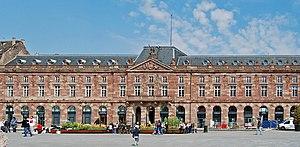
Strasbourg est une commune française située dans le département du Bas-Rhin. Préfecture du département, elle est également, depuis le 1ᵉʳ janvier 2016, le chef-lieu de la région Grand Est. Capitale de la région historique d'Alsace, la ville est bordée par le Rhin et frontalière avec l'Allemagne.
Ce tableau présente la liste de tous les monuments historiques de Strasbourg, classés ou inscrits.